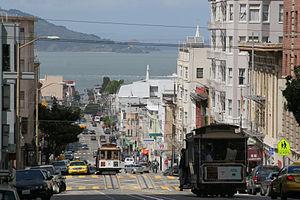
Nob Hill est un quartier de San Francisco en Californie.